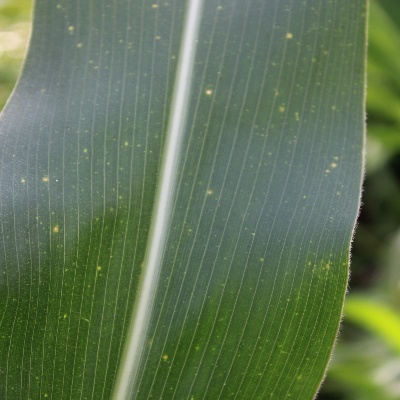
Crop: Maize
Condition: leaf spot